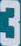
Number: 3